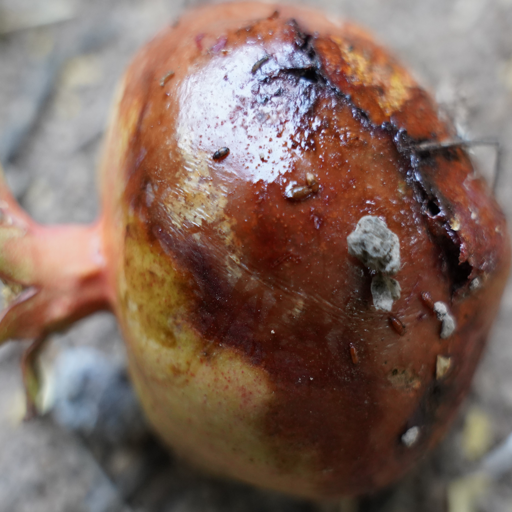
Label: Ectomyelois ceratoniae